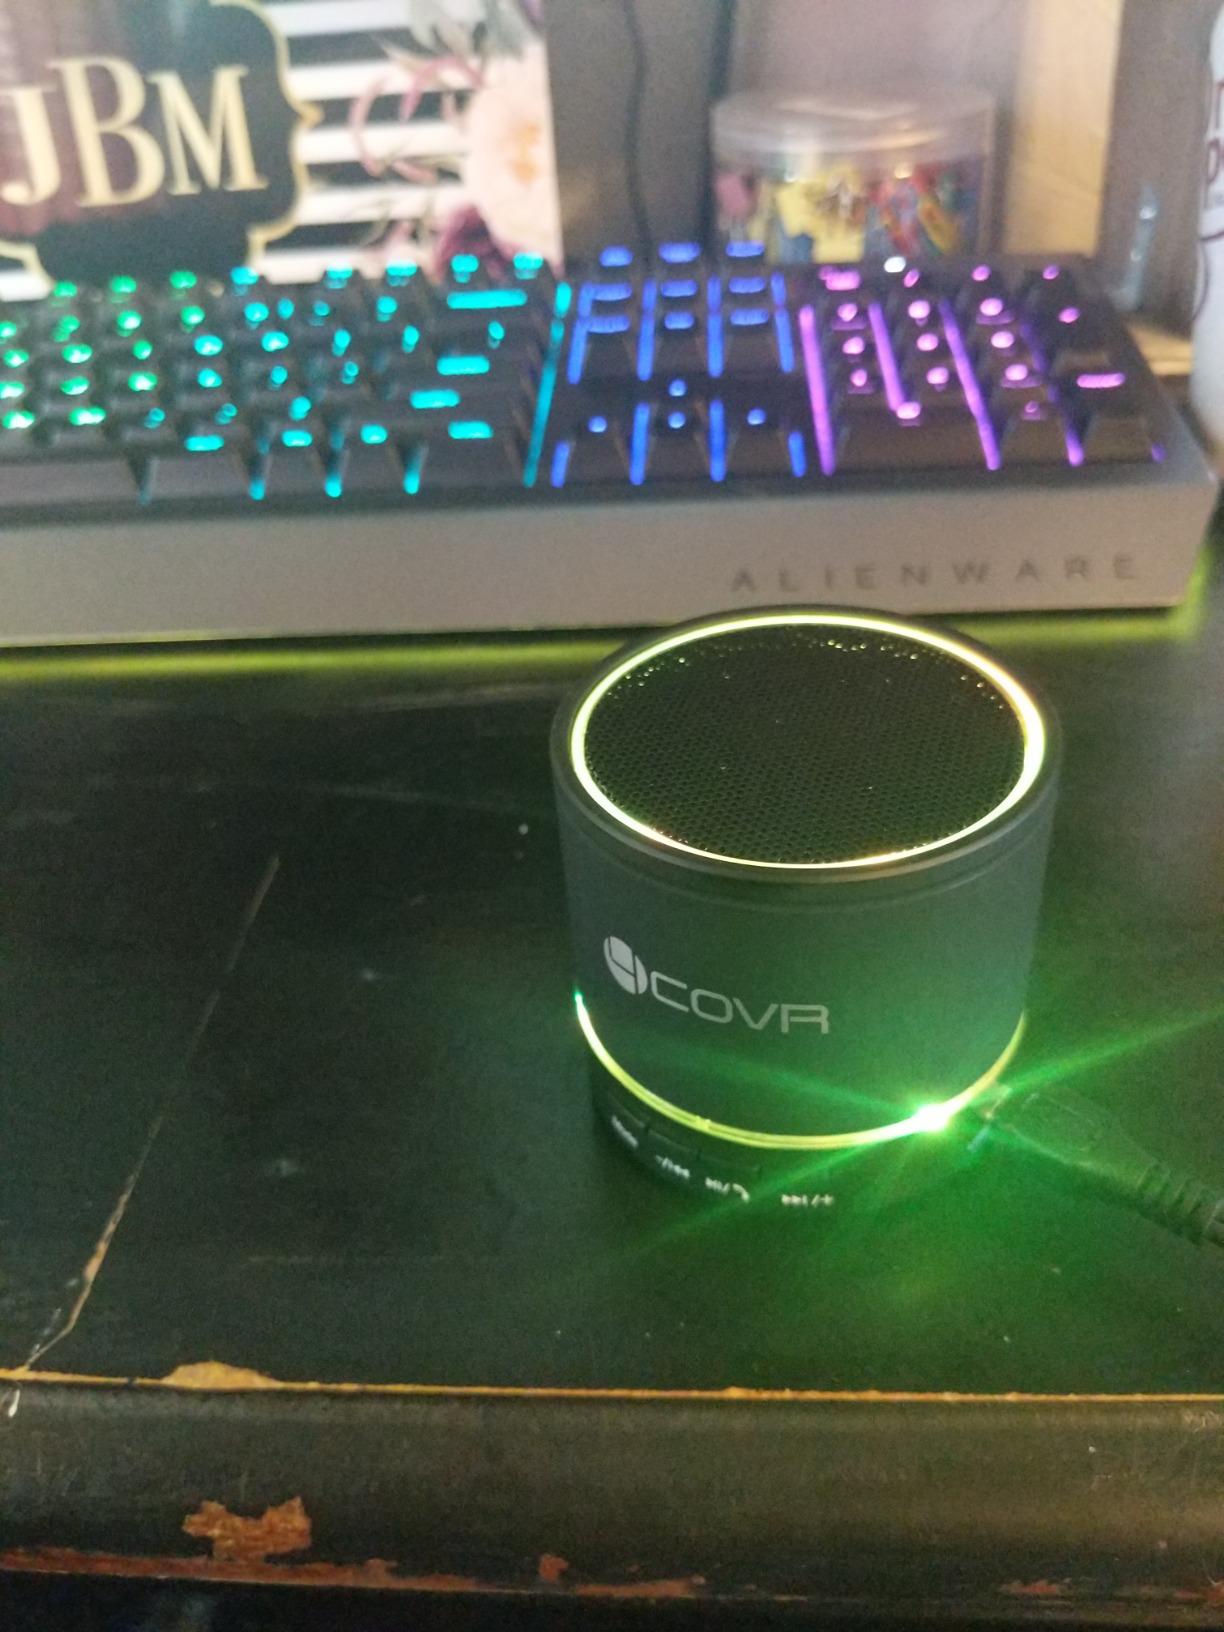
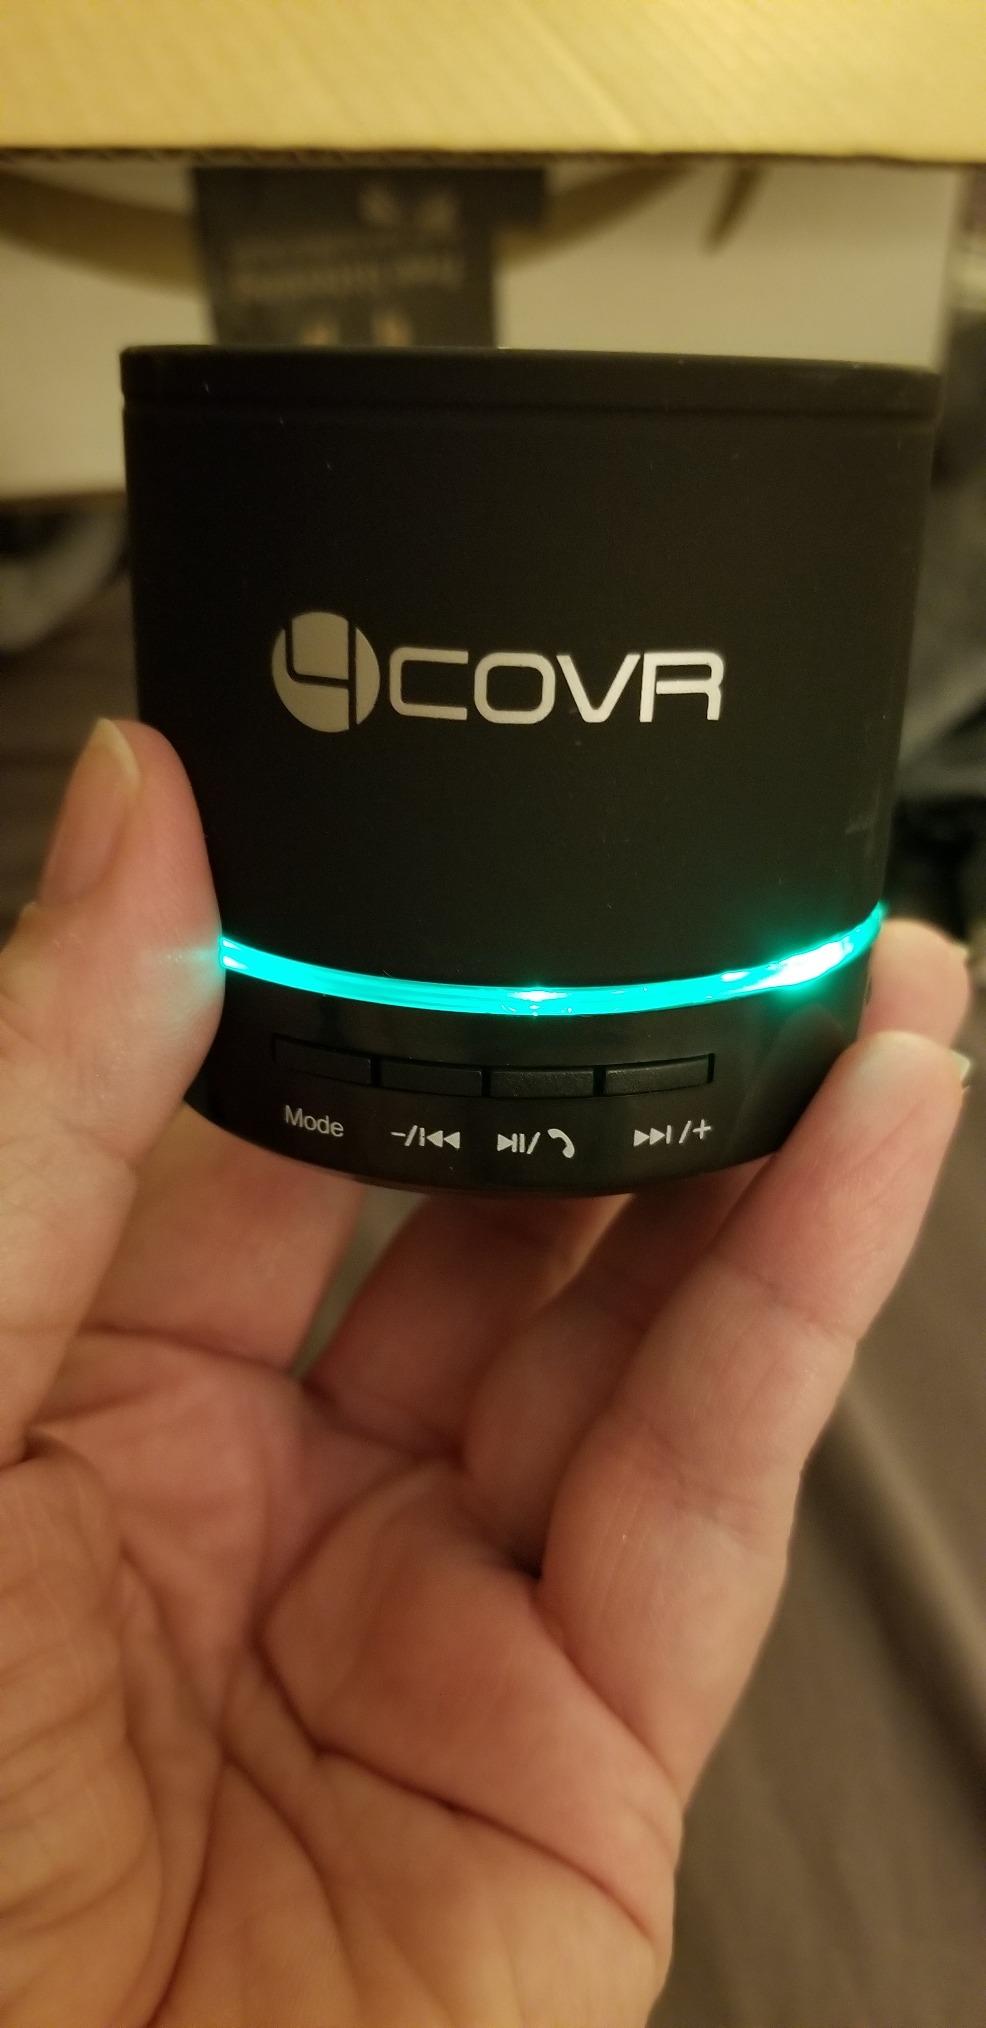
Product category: microphone
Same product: yes